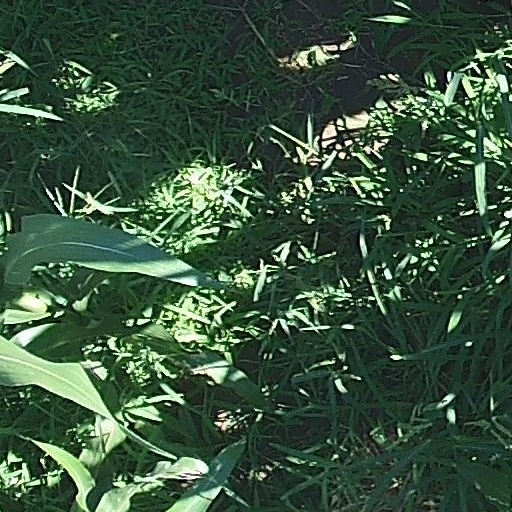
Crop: maize; corn